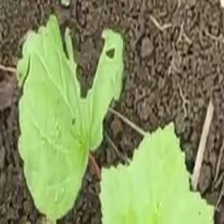
Weed species: Little_Mallow(Malva parviflora)